Friedrich Heinrich Ranke

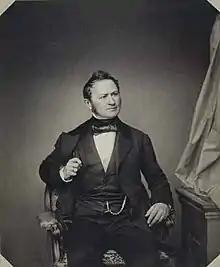
Friedrich Heinrich Ranke (ca. 1850)

Friedrich Heinrich Ranke (30 November 1798 – 2 September 1876) was a German Protestant theologian. He was the brother of historian Leopold von Ranke (1795–1886) and the father of pediatrician Heinrich von Ranke (1830-1909) and anthropologist Johannes Ranke (1836-1916).